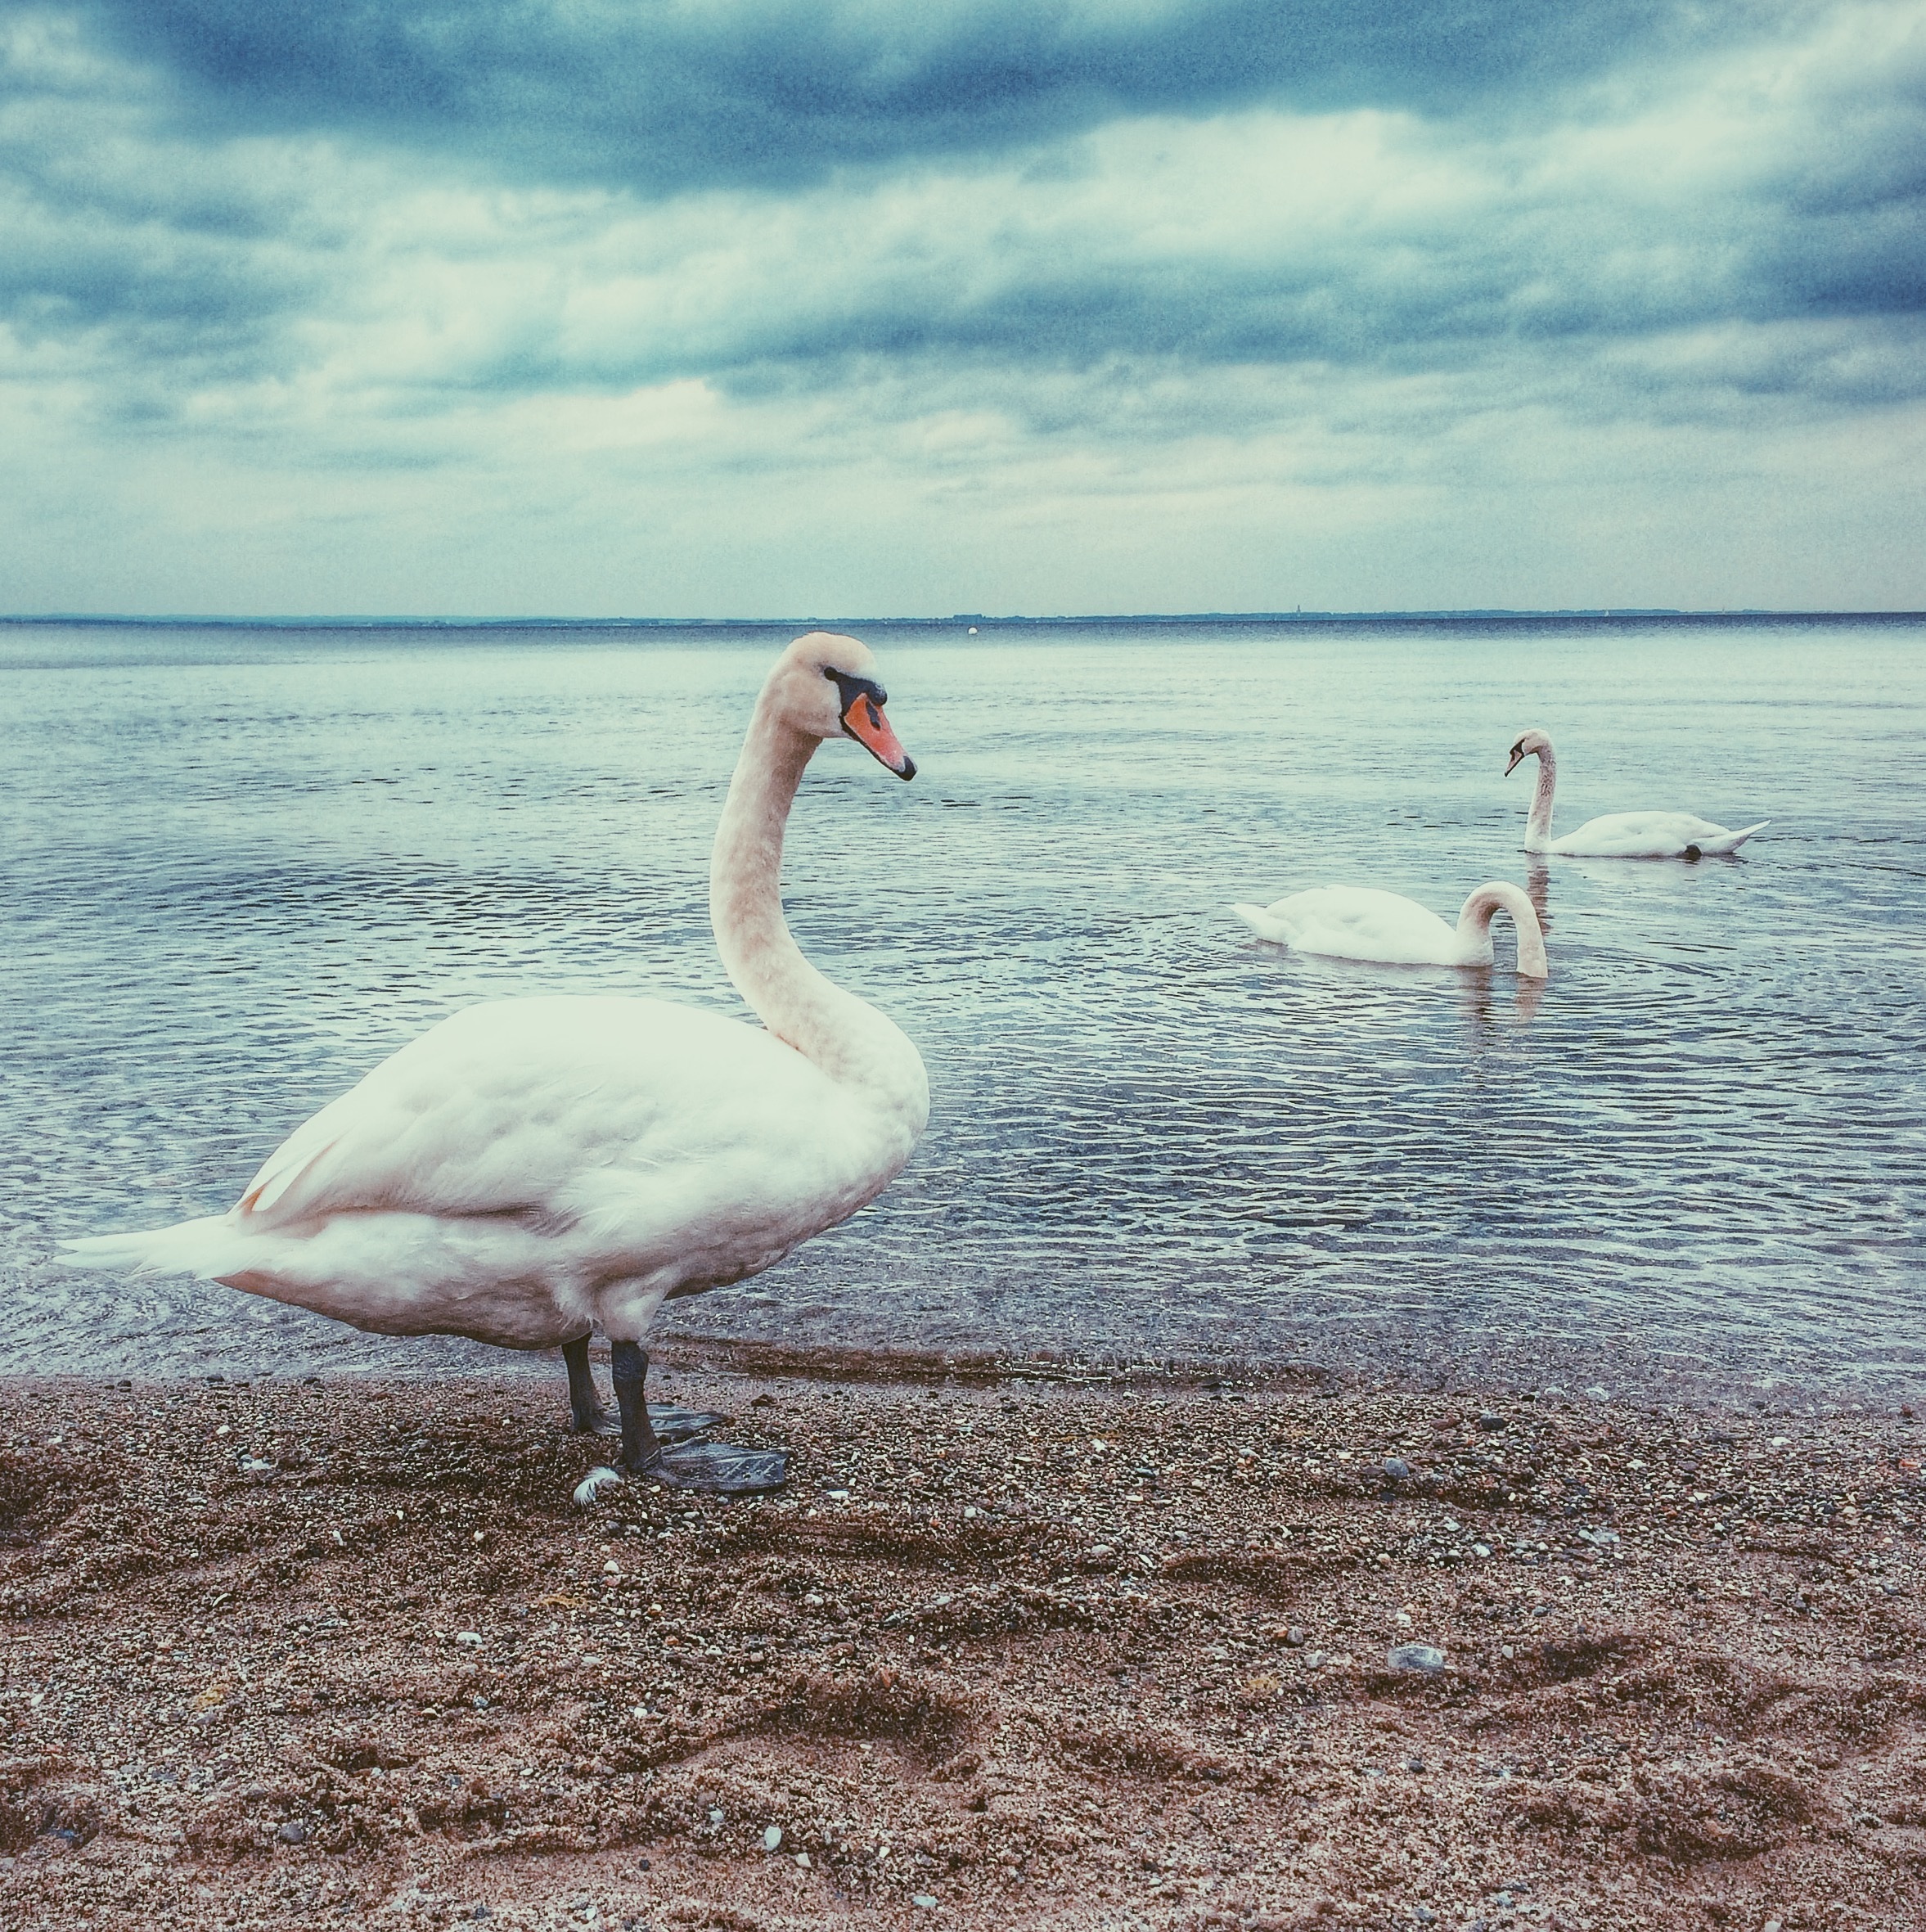
beach, sea, water, nature, bird, white, lake, animal, river, wildlife, swim, symbol, fauna, majestic, swan, family, flamingo, swans, vertebrate, big, elegant, water bird, ducks geese and swans